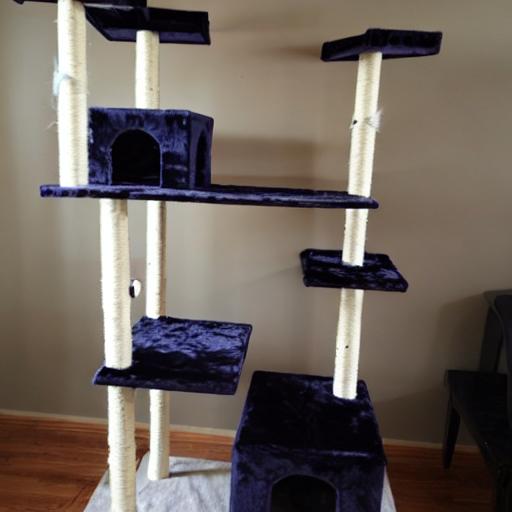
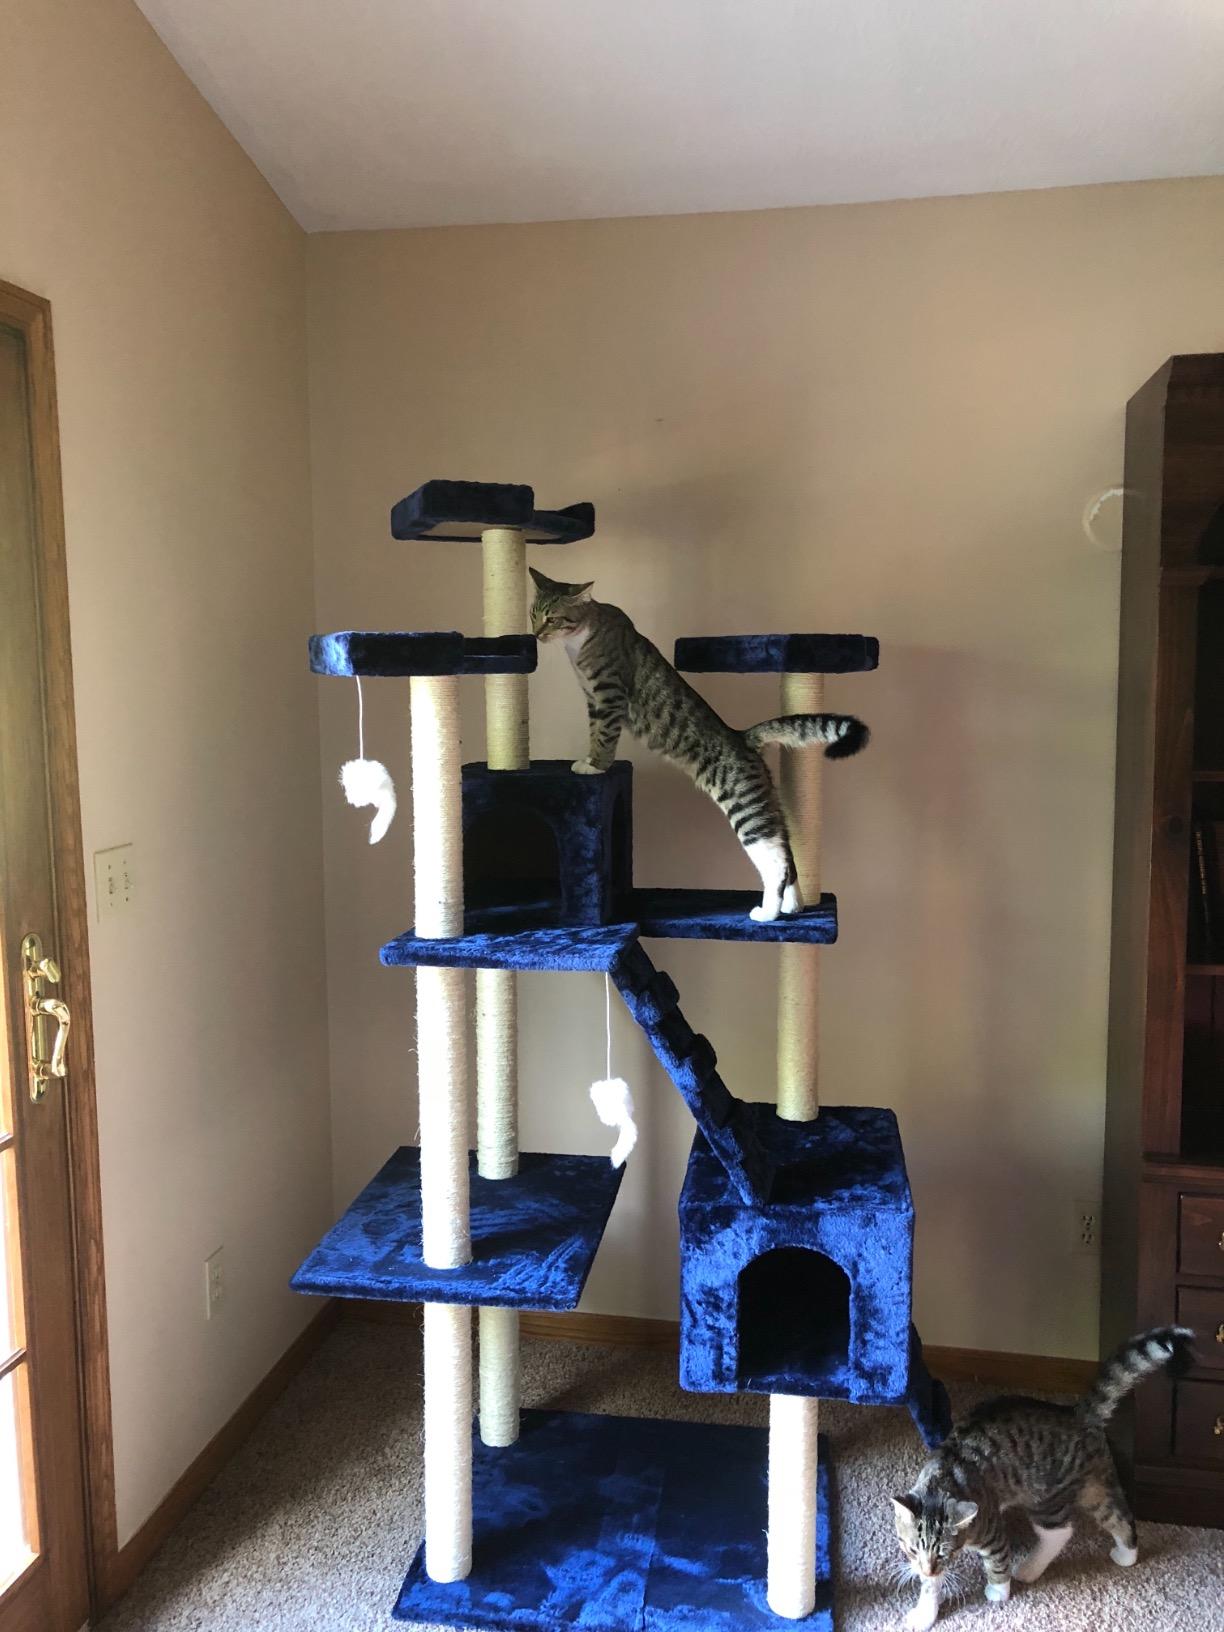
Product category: items_cat tree
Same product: no